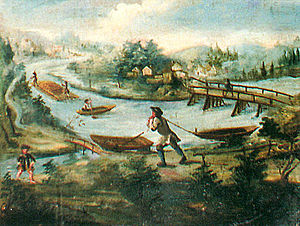
Vandtransport
Gammel anskuelsestavle der viser forskellige former for vandtransport
Vandtransport er transport af varer og personer der foregår med skibe eller pramme via vandveje – hav, floder, kanaler osv.